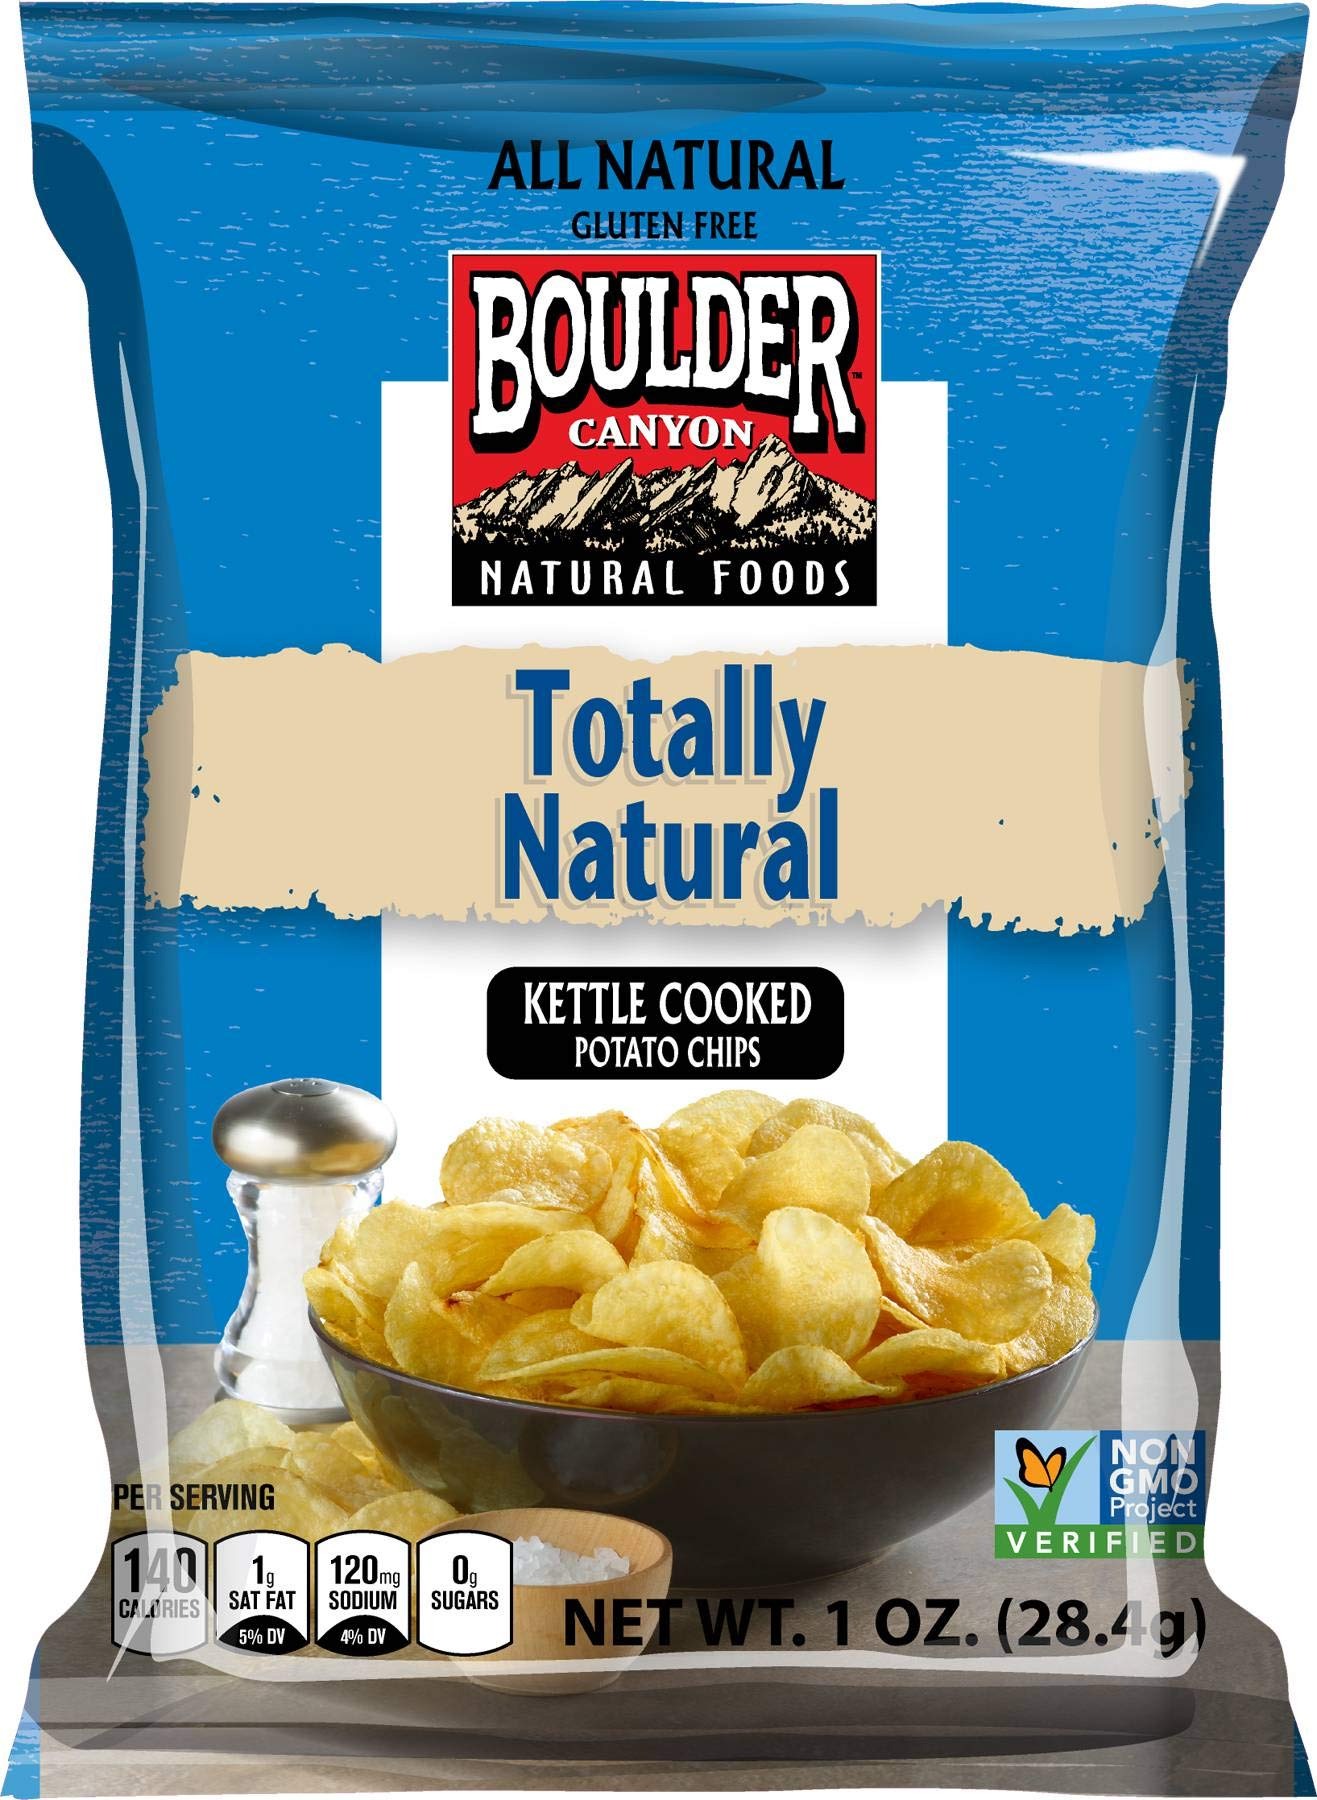
Item Name: Boulder Canyon Sea Salt Kettle Cooked Potato Chips - 1 oz. bag, 72 per case
Value: 72.0
Unit: Count

Price: 57.81